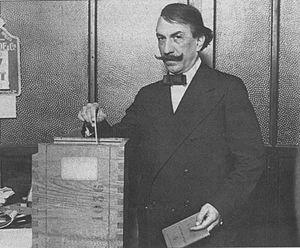
Alfredo Lorenzo Ramón Palacios, mieux connu sous le nom d'Alfredo Palacios était un avocat, homme politique, essayiste et professeur d'université argentin. Il fut l'une des grandes figures historiques du Parti socialiste d'Argentine et compte sans doute parmi les hommes politiques les plus influents de l'Argentine du XXᵉ siècle, aux côtés notamment de Perón et d'Yrigoyen, desquels il fut l'adversaire.